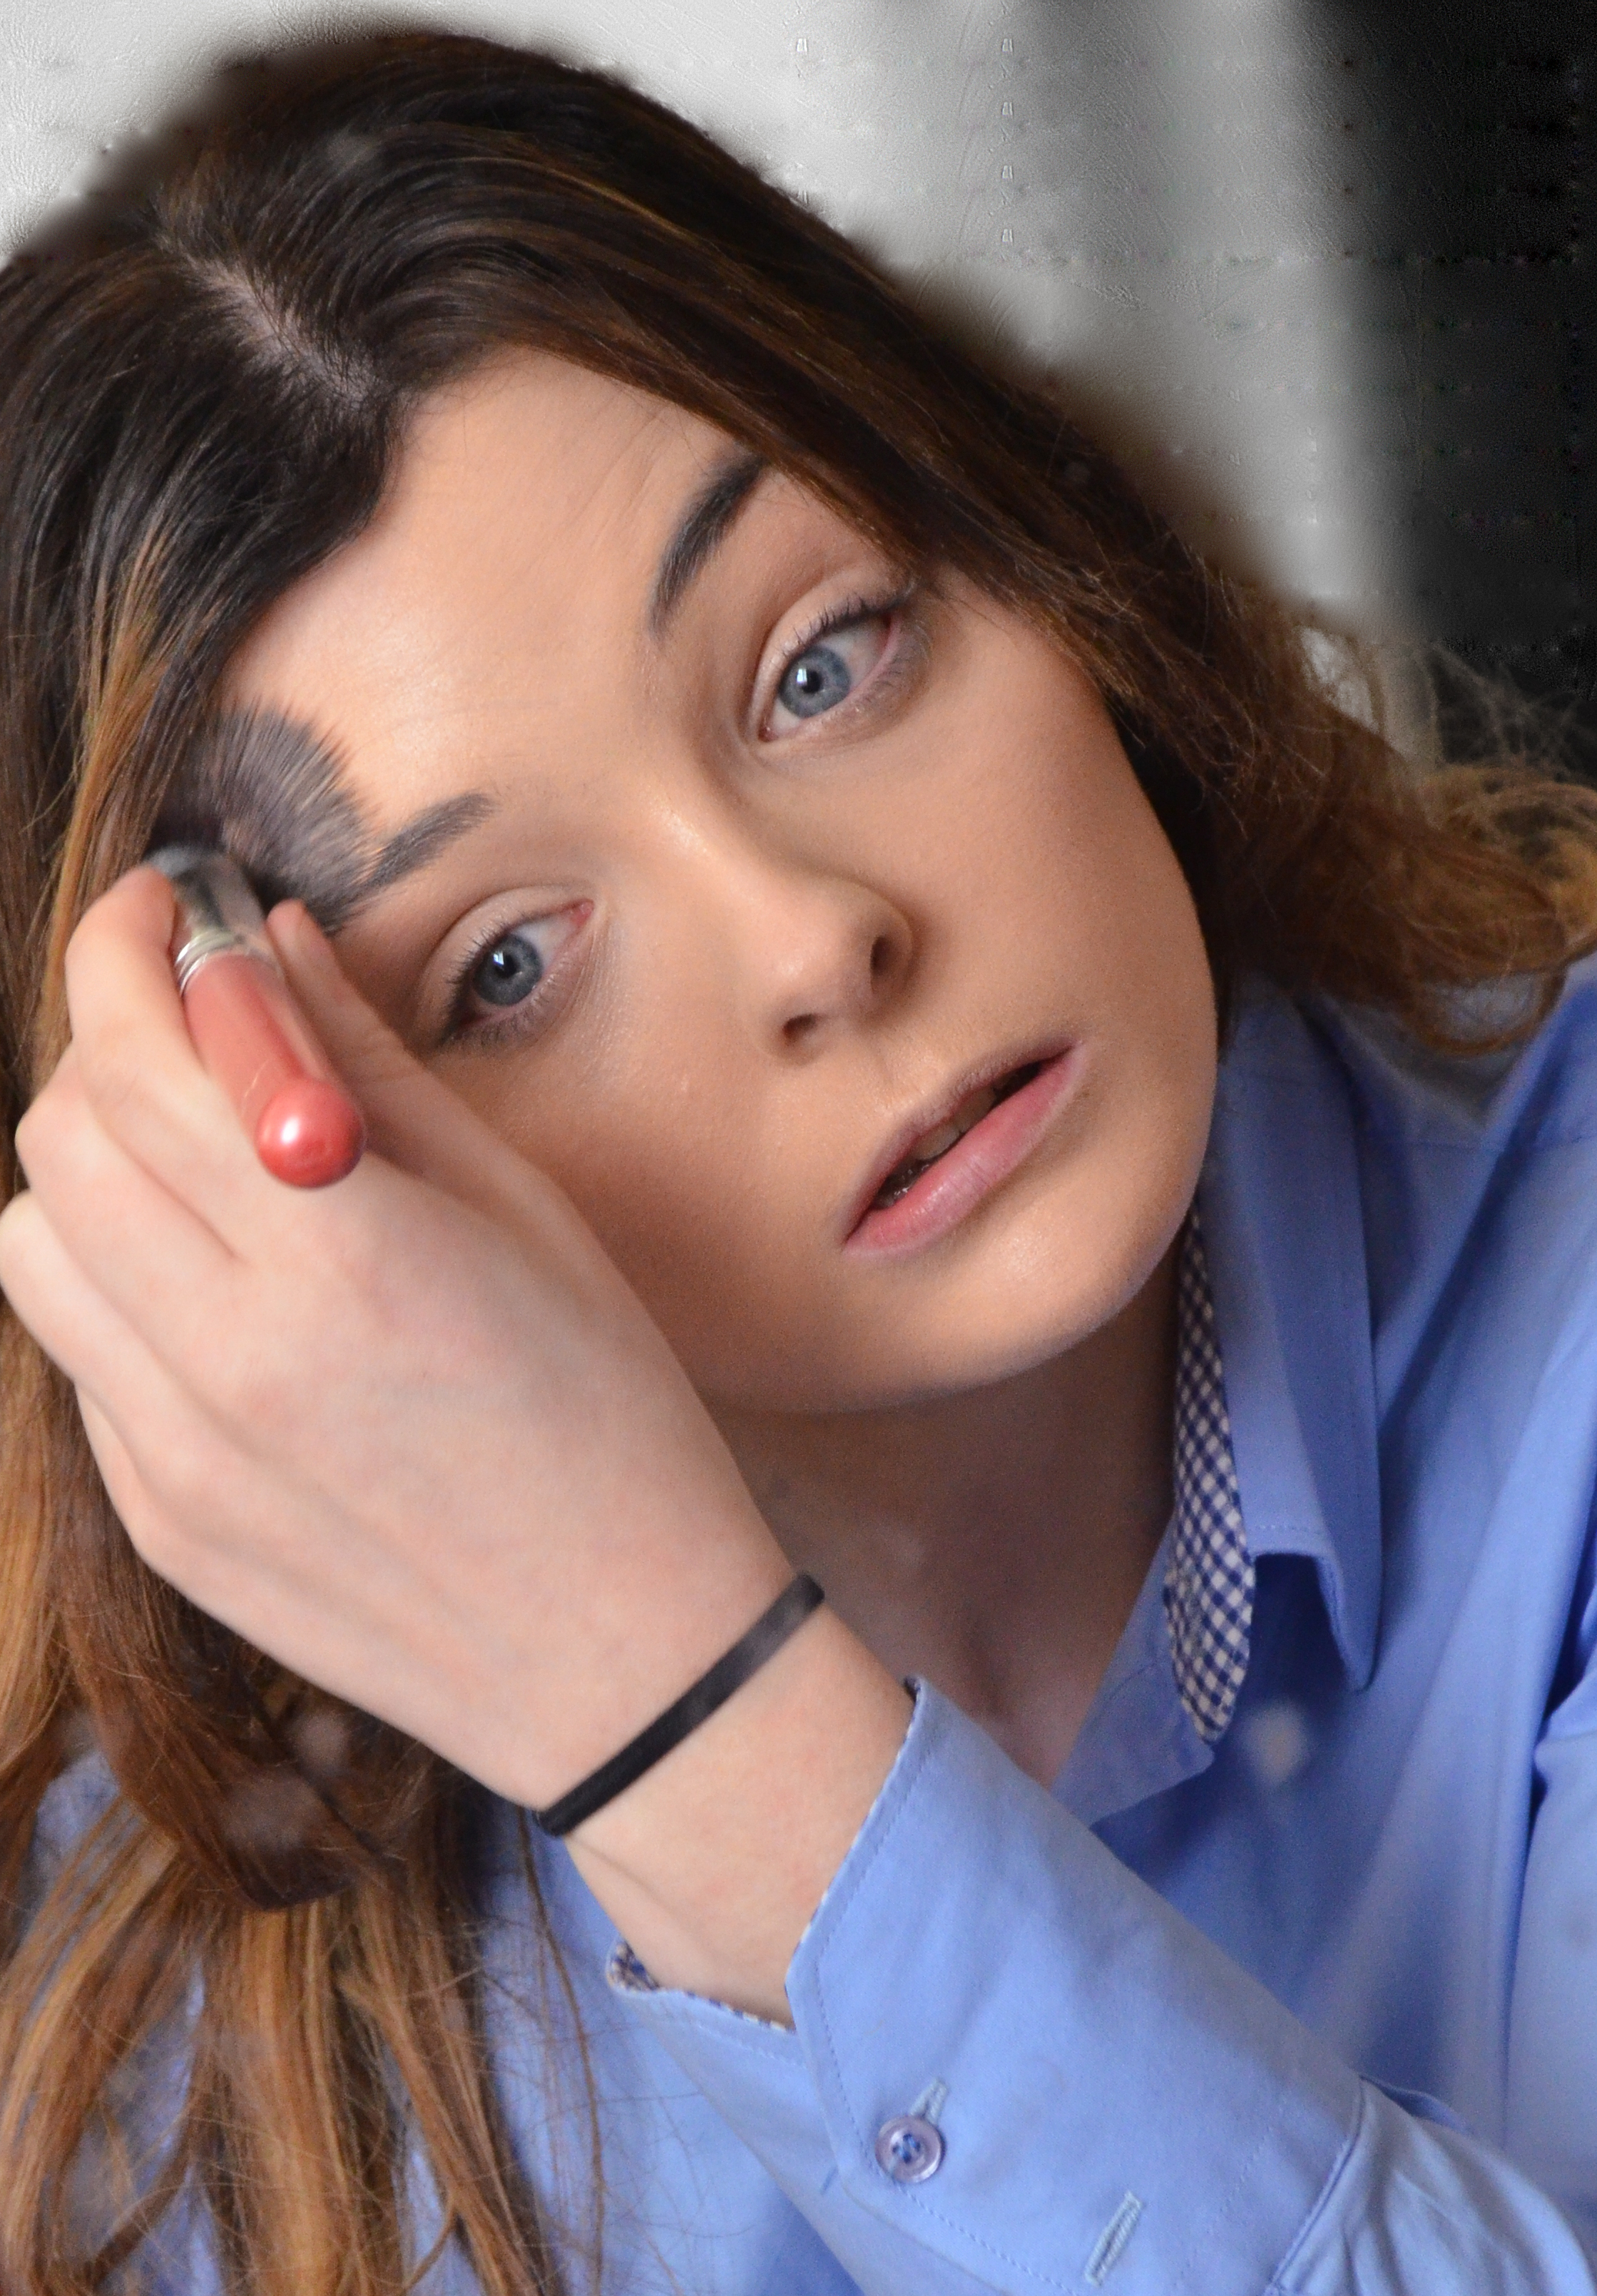
person, girl, woman, hair, photography, female, singer, portrait, model, lady, lip, hairstyle, mouth, long hair, close up, human body, black hair, face, nose, eyes, free, eye, head, skin, beauty, femme, organ, cocochanel, photo shoot, brown hair, portrait photography